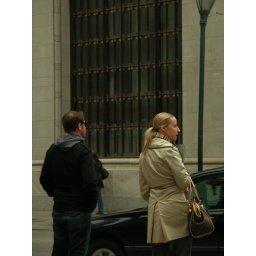
2/19/2008 - Waiting to cross the street on Walnut Street in Philadelphia.